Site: brandenburg
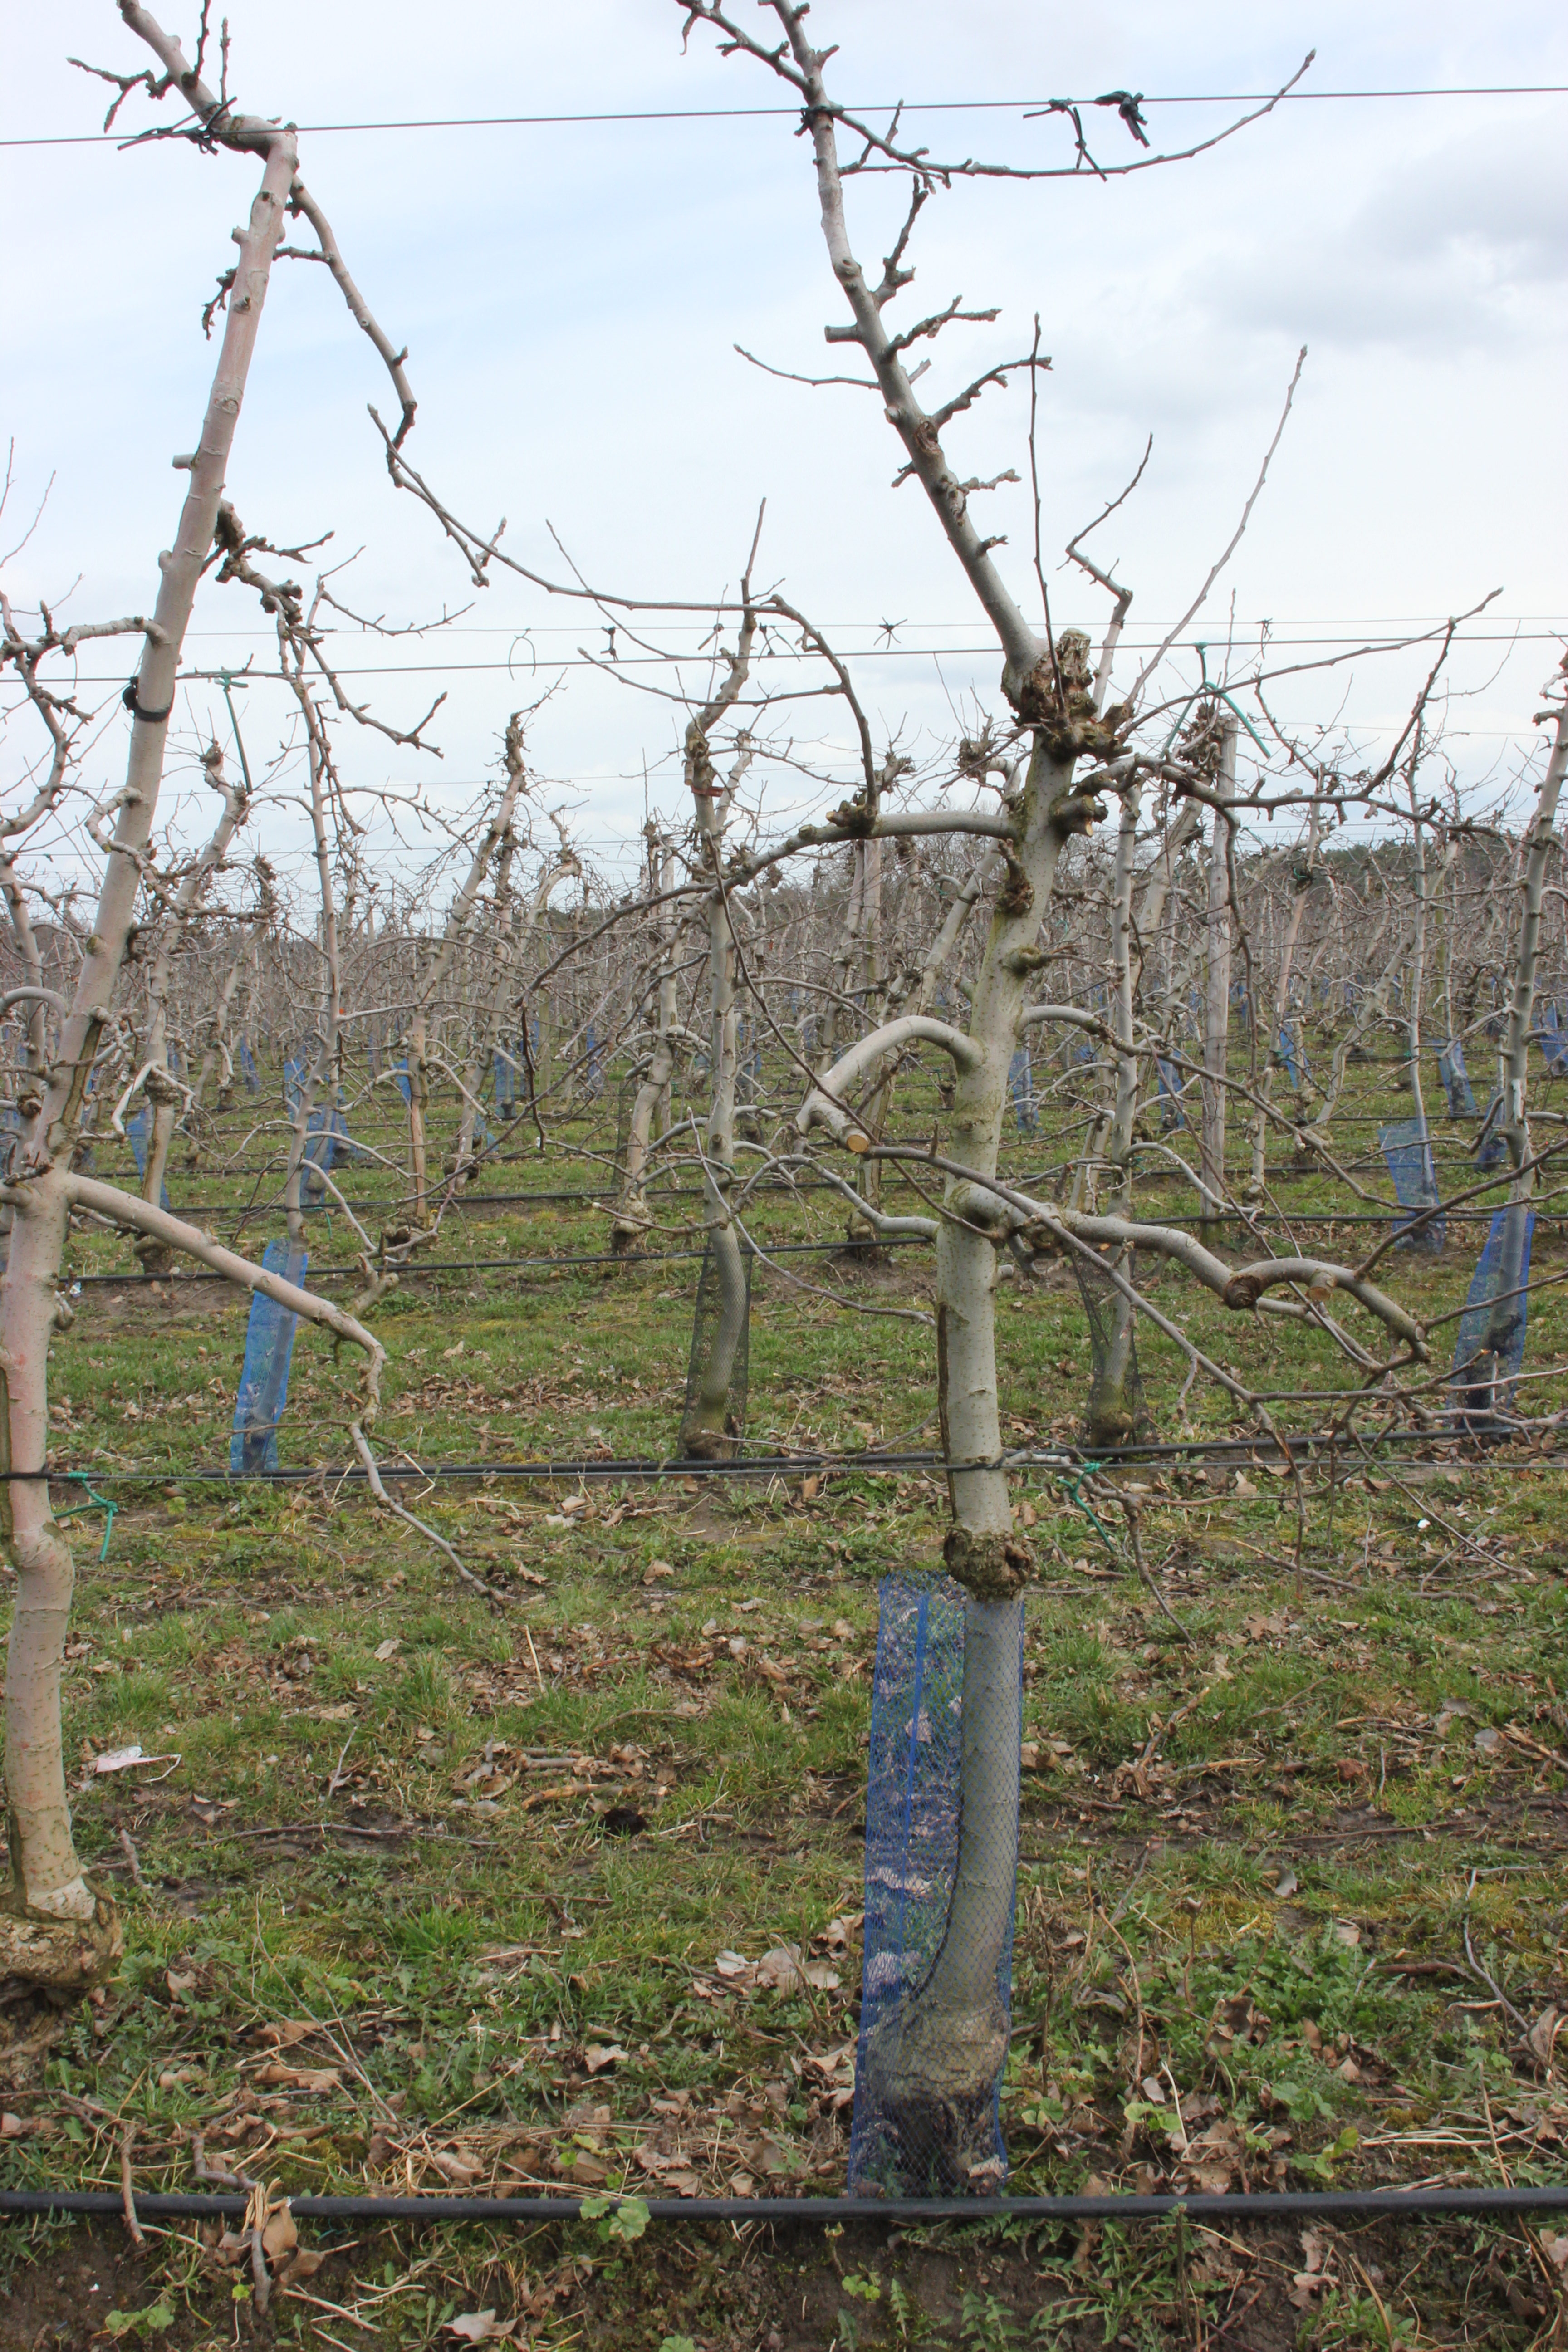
Growth stage (BBCH 01): Bud development